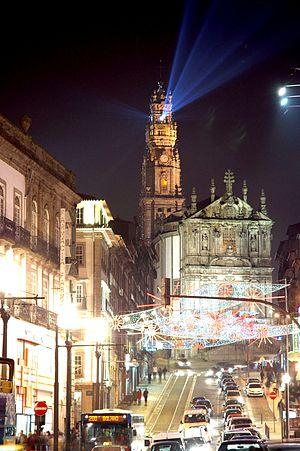
Porto est une ville du Portugal de 237 591 habitants et environ 1,2 million pour le Grand Porto. L'aire urbaine de Porto, quant à elle, compte près de 1,8 million d'habitants, ce qui en fait la seconde agglomération du pays après Lisbonne. Les deux villes ont souvent rivalisé par le passé. Elle est la capitale de la région Nord.